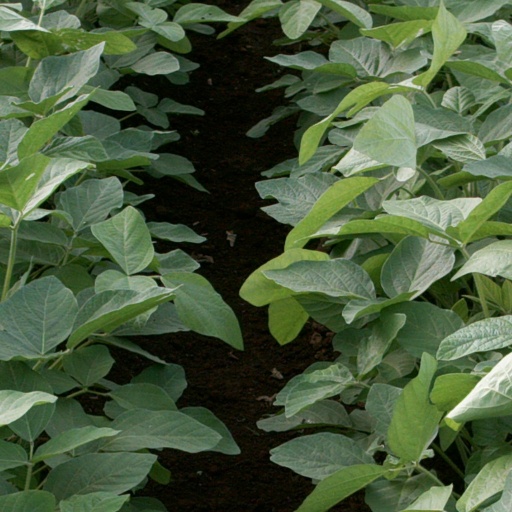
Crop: soybean